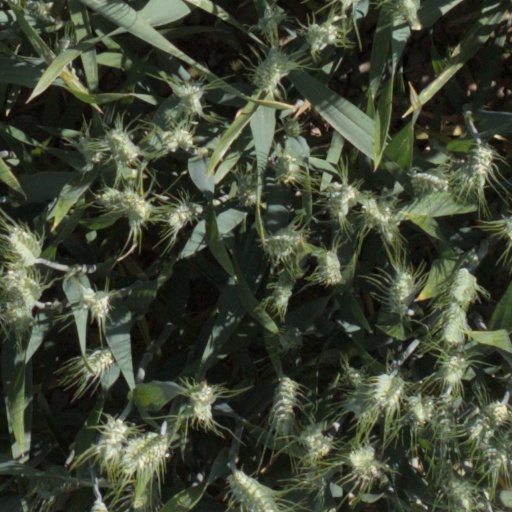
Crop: wheat